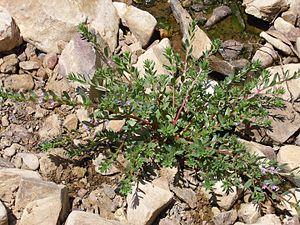
Cette liste de Tracheophyta de Bosnie-Herzégovine, ainsi que d’espèces introduites est un aperçu incomplet d’espèces de mousses, de fougères, de gymnospermes et d’angiospermes citées dans la littérature disponible en langues bosniaque, croate, serbe et serbo-croate. Cet aperçu n’inclue pas des espèces cultivées ni celles occasionnellement introduites.